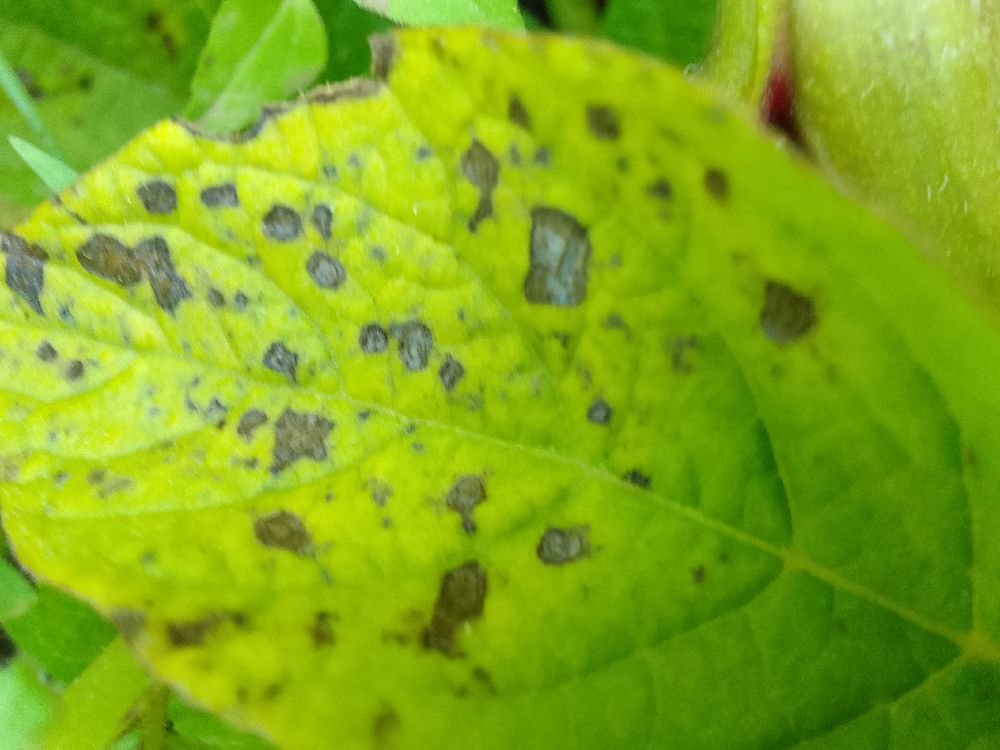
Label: Early blight